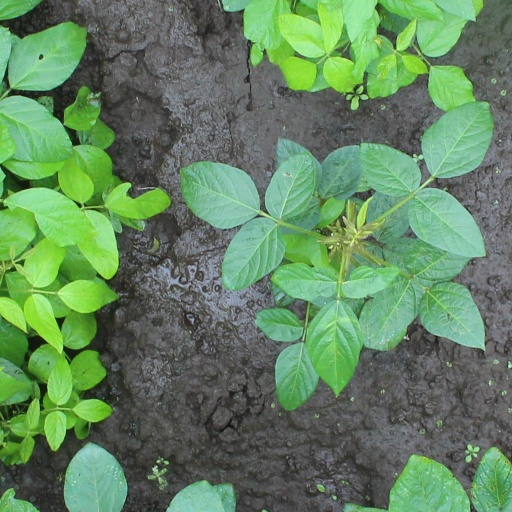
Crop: soybean